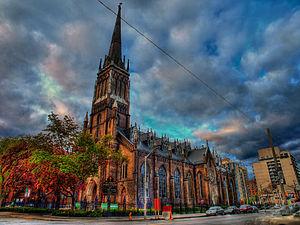
L'Assemblée des évêques catholiques de l'Ontario est l'association des évêques catholiques de l'Ontario au Canada. L'AÉCO est l'une des quatre assemblées épiscopales régionales de la Conférence des évêques catholiques du Canada.